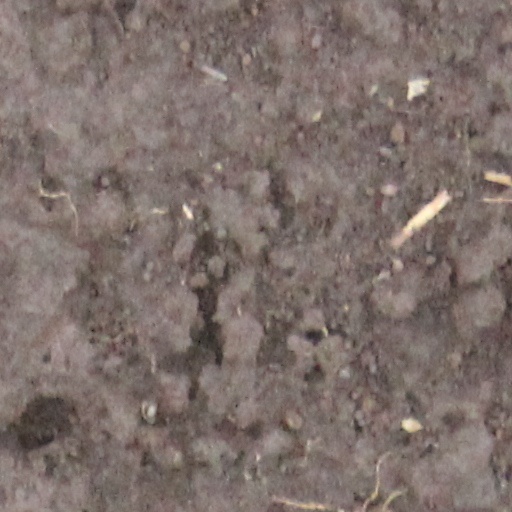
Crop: wheat